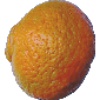
Label: Mandarine 1